Onnenai Station

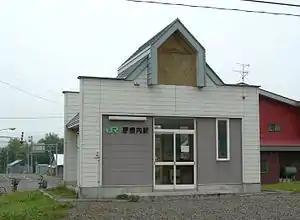
Onnenai Station building, September 2009

was a railway station located in Onnenai (恩根内), Bifuka, Nakagawa District (Teshio), Hokkaidō prefecture, and was operated by the Hokkaido Railway Company.